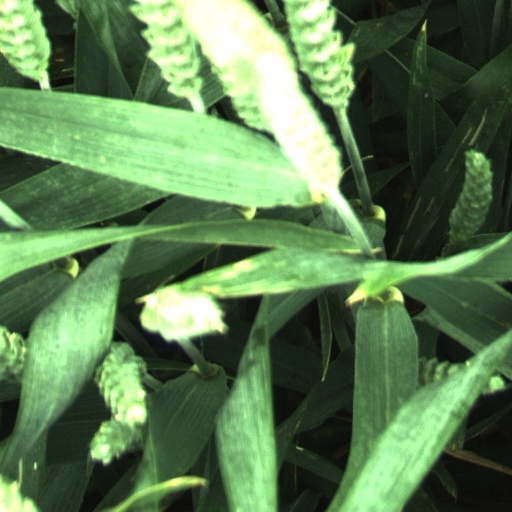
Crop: wheat